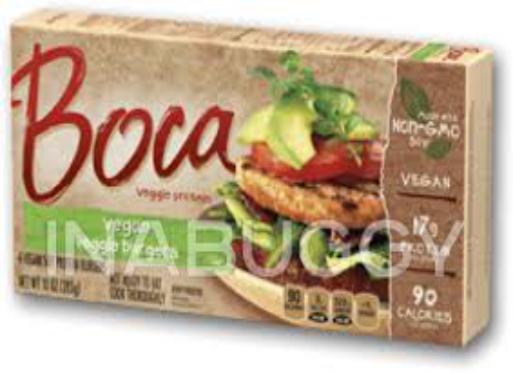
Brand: Boca Burger
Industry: Food